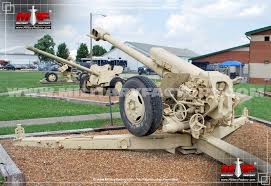
Label: Self Propelled Artillery